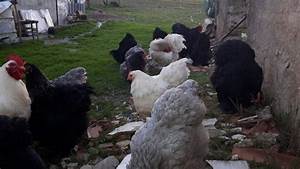
Label: gallina